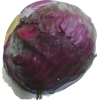
Label: red_cabbage